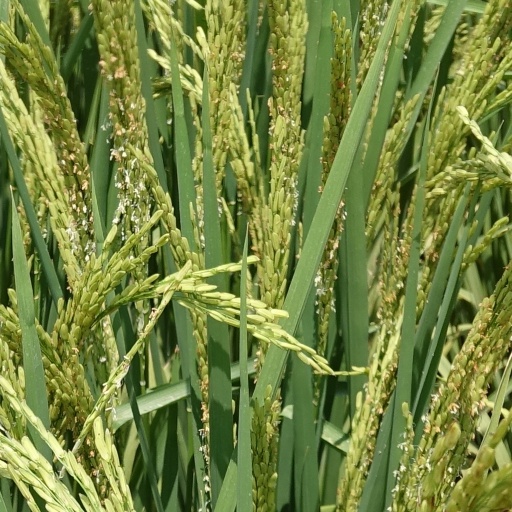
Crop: rice